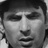
Emotion: sad